Business chess

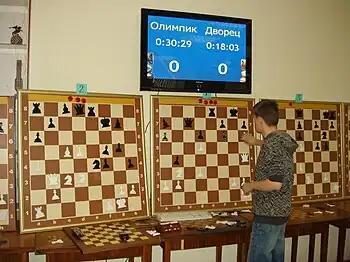
A man looks at three large chessboards on a wall with different positions

Parallel variants of a game (branches) can be played on five nearby demonstration boards, numbered 1 to 5, each of which has its own rating (See Photo 2). Teams can decide to change the number of branches and their ratings. The score of each branch (on a particular board) is equal to its chess result, multiplied by the rating of the given branch. The final score of the game is equal to the sum of results of all branches.